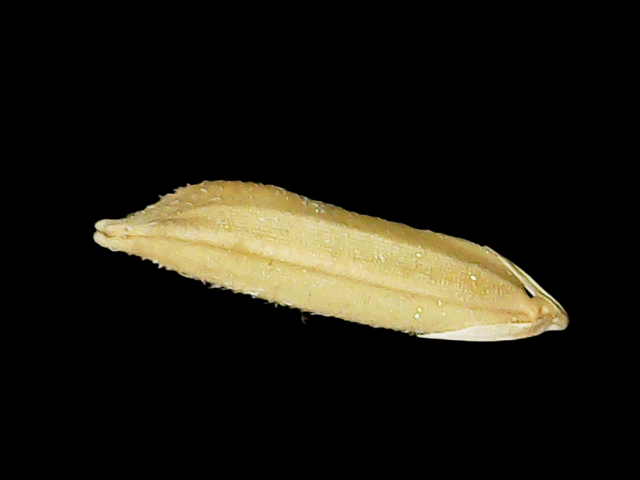
Rice variety: Binadhan07